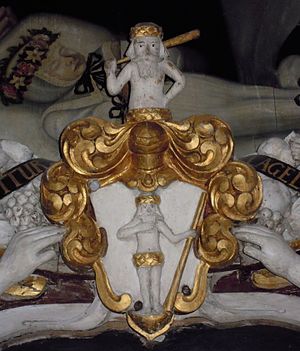
Andrew Lawrenceson Smith / Galleri
Andrew Lawrenceson Smith også kendt som Anders Lauritzen Smith var en skotsk håndværker, træskulptør og maler som var central i stavangerrenessansen og udsmykningen af Stavanger Domkirke.